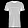
Label: T - shirt / top